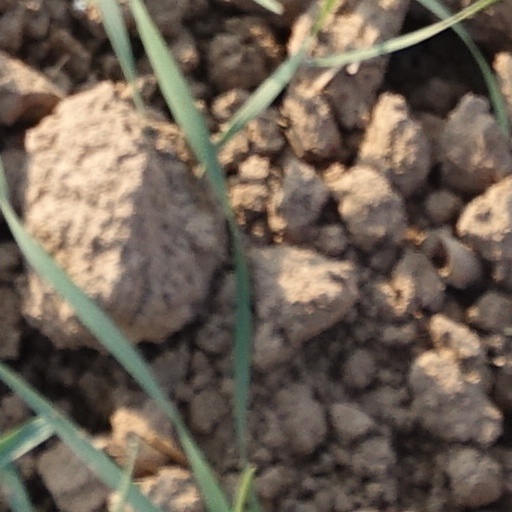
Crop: wheat